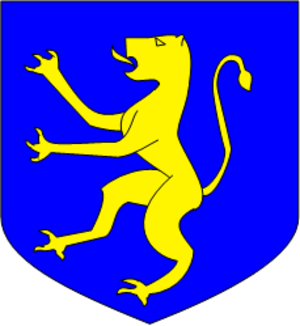
En héraldique, le lion et le léopard désignent le même animal, mais avec une position de tête différente.